Kadamai Kanniyam Kattupaadu

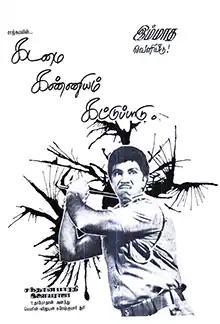
Theatrical release poster

Kadamai Kanniyam Kattupaadu is a 1987 Indian Tamil-language crime thriller film directed by Santhana Bharathi and produced by Kamal Haasan, starring Sathyaraj, Geetha and Captain Raju. The film had no songs, though the score was composed by Ilaiyaraaja. It is a remake of 1986 Malayalam film "Aavanazhi". The film was released on 12 June 1987.